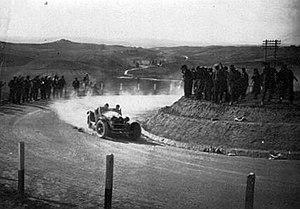
Otto Wilhelm Rudolf Caracciola, dit Rudolf Caracciola, né le 30 janvier 1901 à Remagen dans le royaume de Prusse, sous l'Empire allemand et mort le 28 septembre 1959 à Cassel dans la Hesse, en Allemagne de l'Ouest, est un coureur automobile et moto allemand puis suisse. Il est considéré comme l'un des plus grands pilotes de Grands Prix d'avant-guerre et reconnu pour son perfectionnisme. Son record de victoires au Grand Prix d'Allemagne est toujours inégalé en 2020.
Les Mille Miglia était l'une des courses automobiles les plus célèbres au monde. Disputée en Italie et sur route ouverte, elle attira les plus grands pilotes et les marques les plus prestigieuses. Cette course, élevée aujourd'hui au rang de mythe, s'est disputée à vingt-quatre reprises entre 1927 et 1957, dont treize fois avant la Seconde Guerre mondiale et onze fois après.
La course de côte du Kesselberg était une compétition automobile disputée le plus souvent au mois de juin, mais aussi parfois en août, qui donna lieu à dix courses, dont huit consécutives, dans les préalpes bavaroises pour rallier le col du Kesselberg, qui permet le passage à 858 mètres d'altitude du lac de Kochel au lac Walchen. Y participaient également des motocyclettes, et l'organisation en fut confiée à sa reprise après-guerre au Deutsche Automobil-Club e. V..